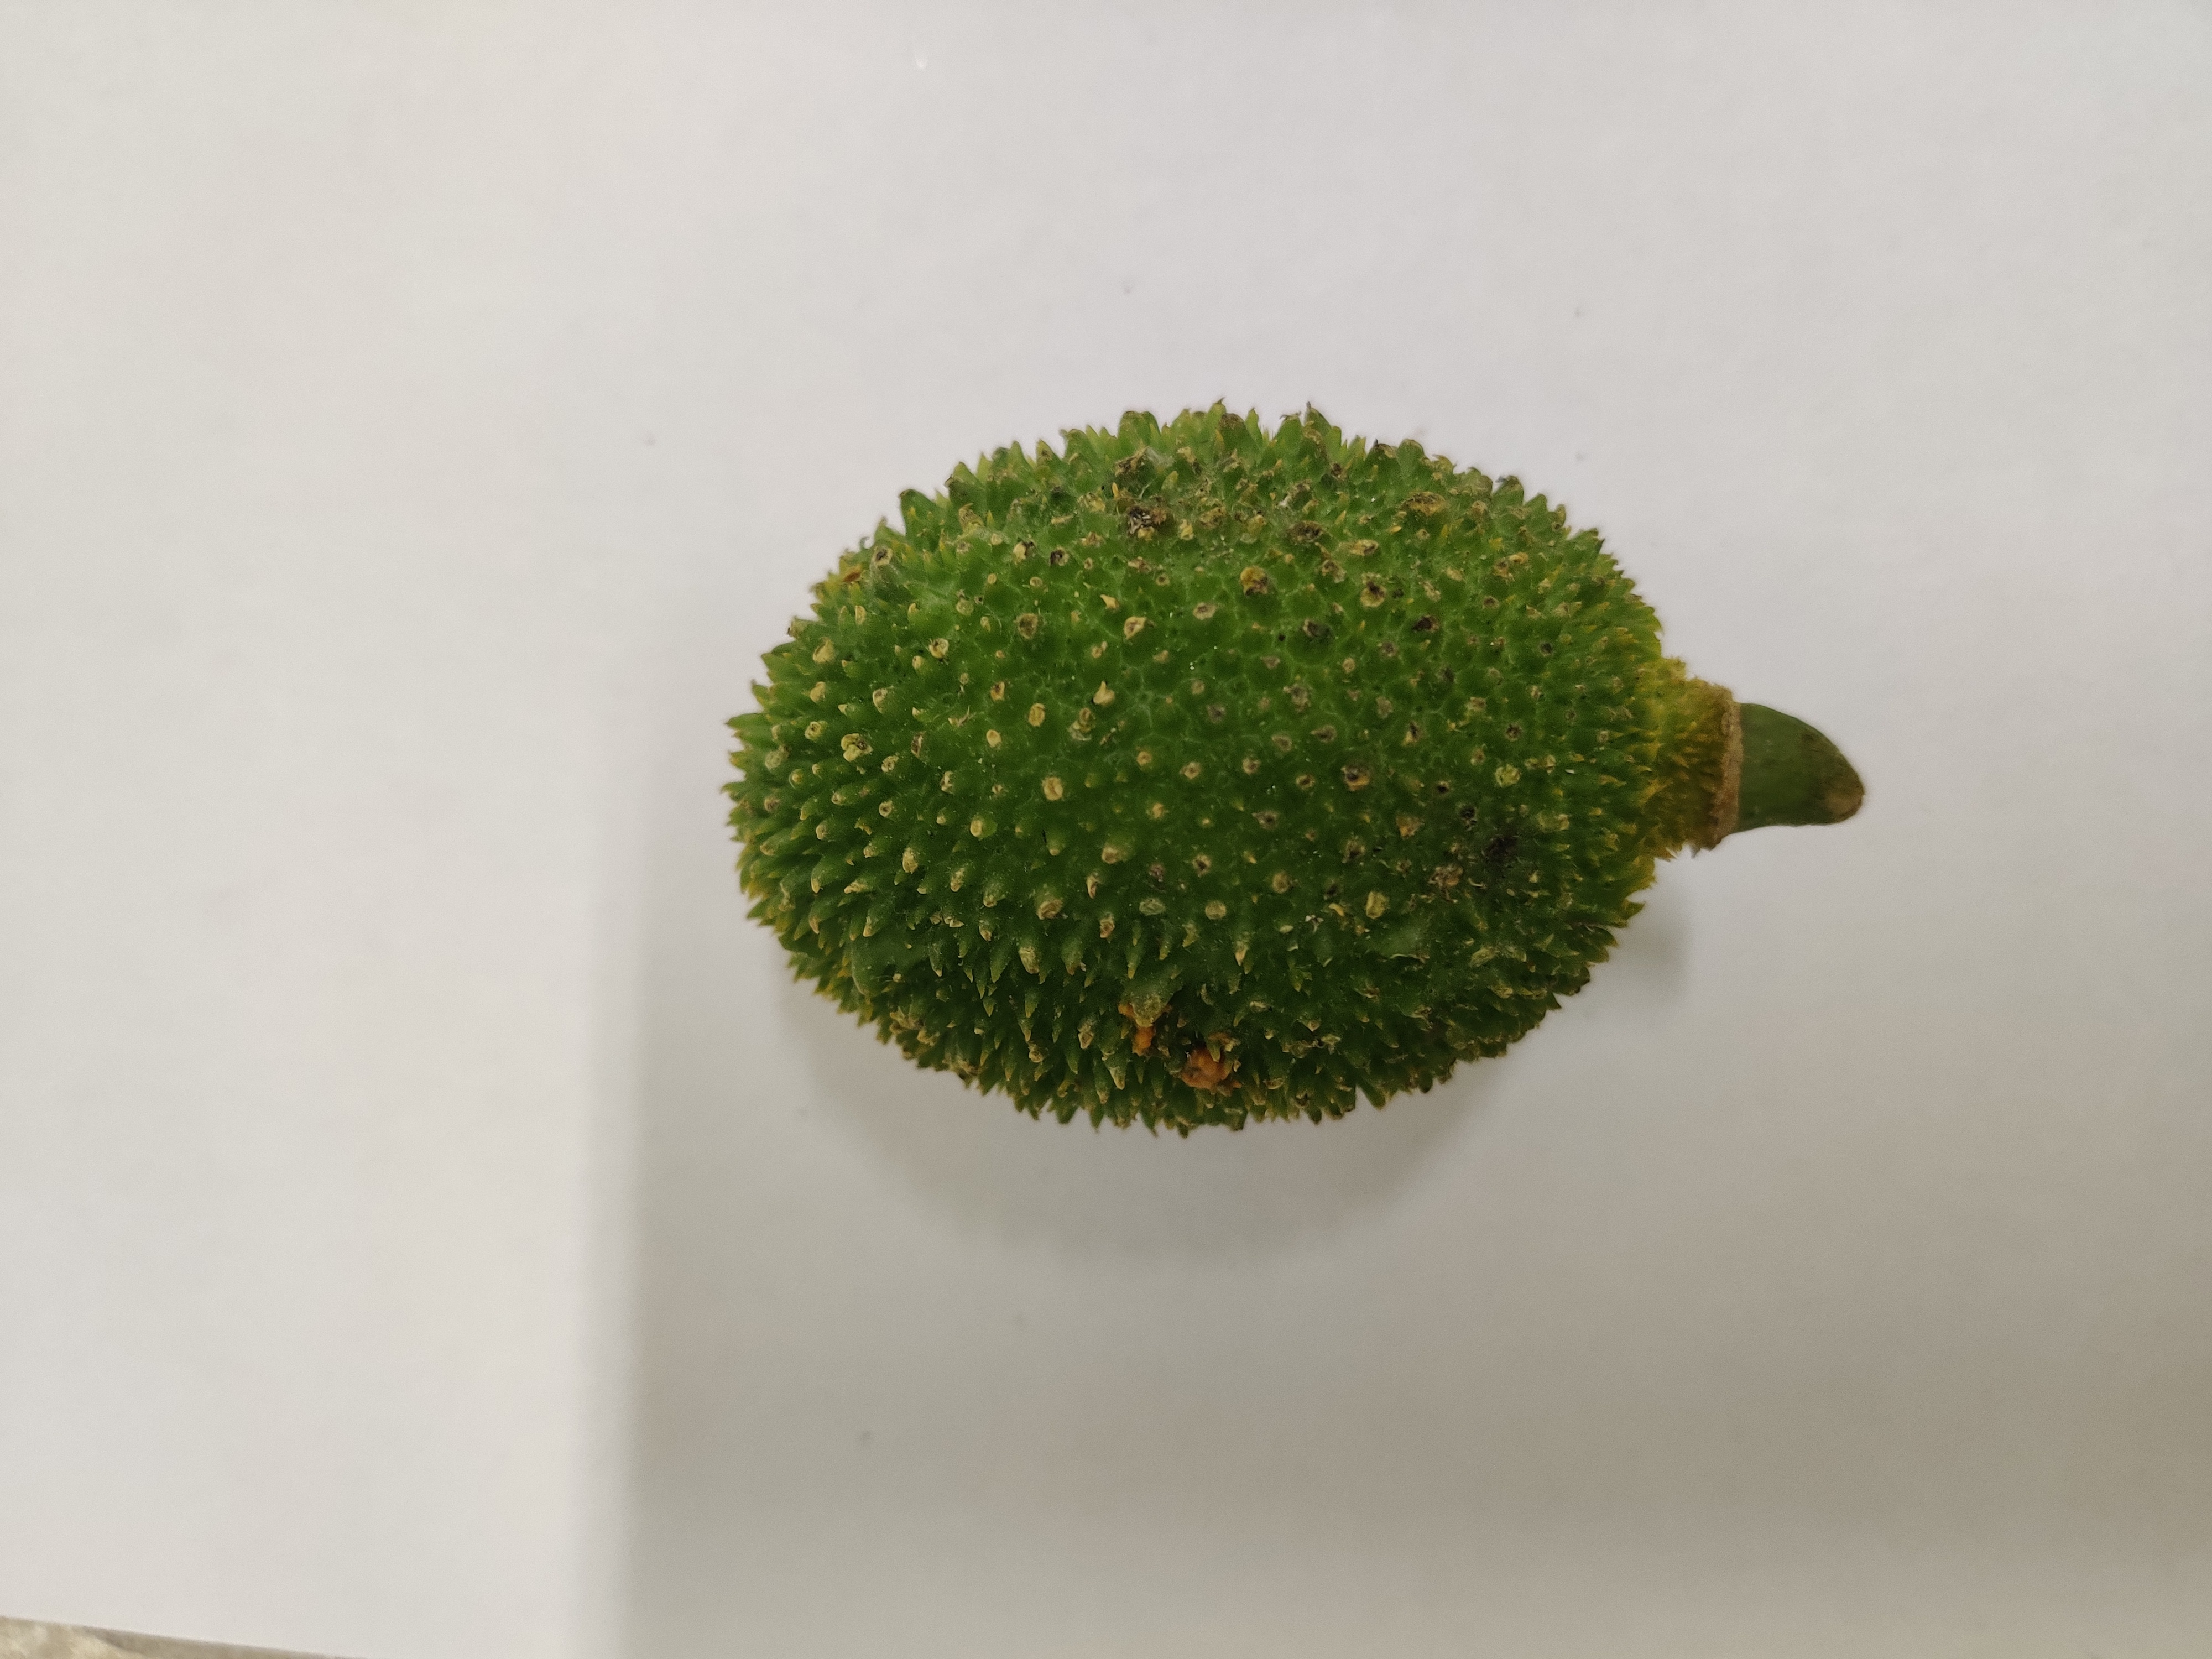
Crop: Spiny Gourd
Condition: Fresh